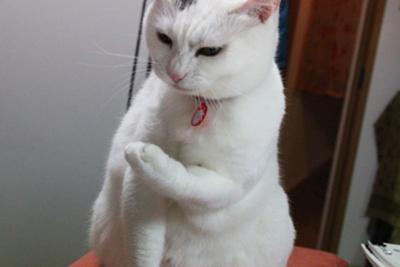
回答: 働けども...我が暮らし楽にならず...